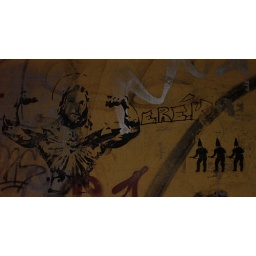
Found on a popular wall near the TV tower in Prague.